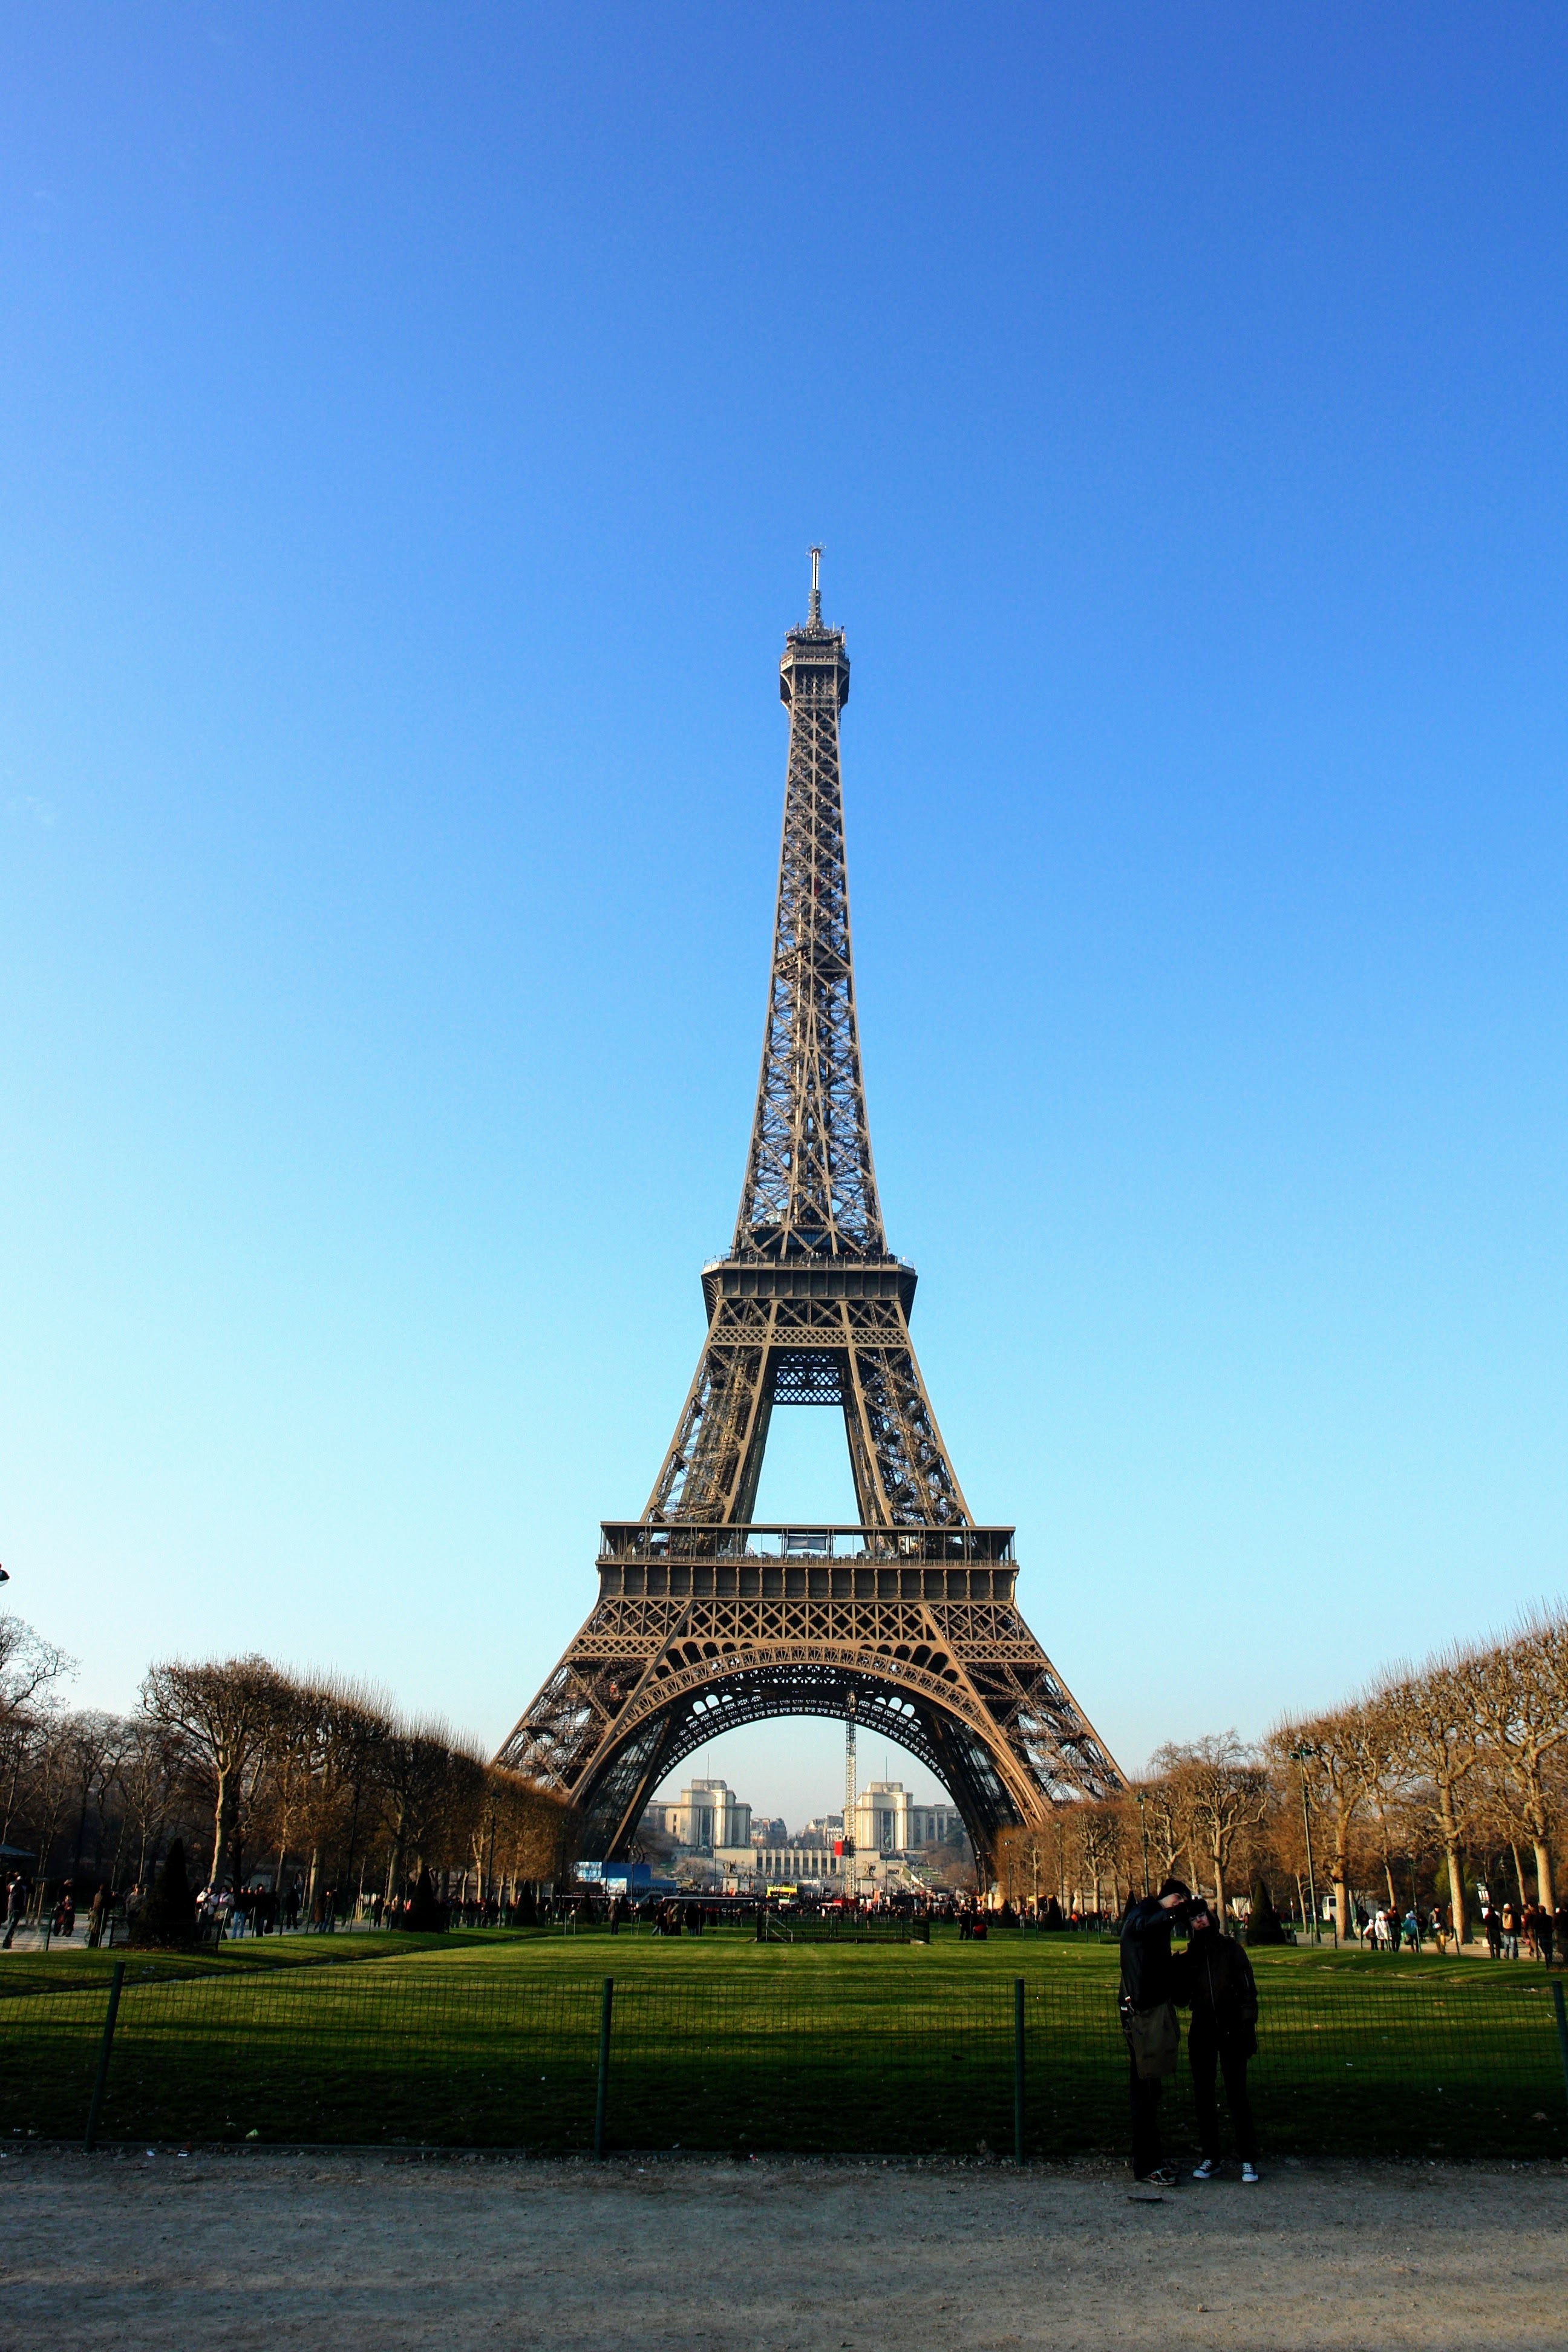
tree, eiffel tower, paris, france, reflection, tower, landmark, attraction, places of interest, spire, steel structure, world's fair, le tour eiffel